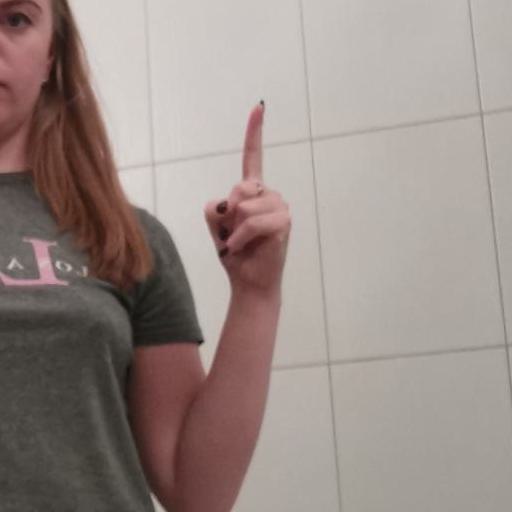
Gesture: one